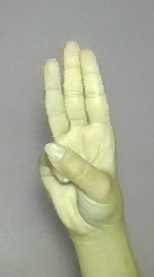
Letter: thaa